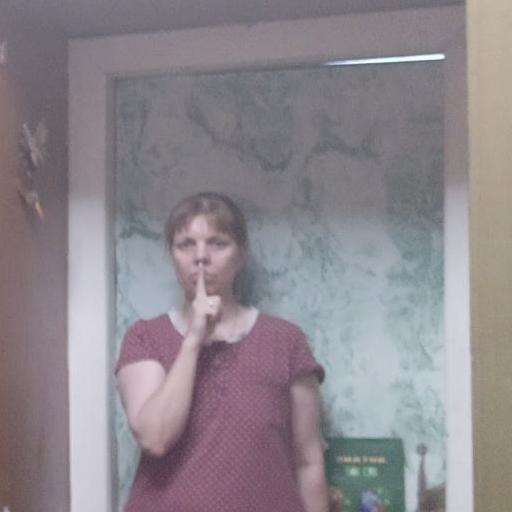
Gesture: mute